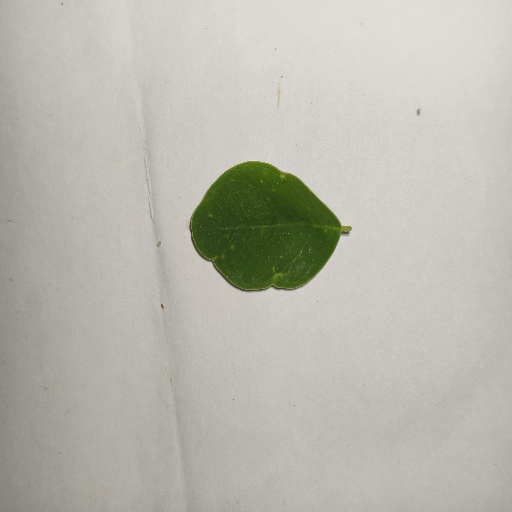
Species: Sojina
Leaf condition: Healthy Leaf